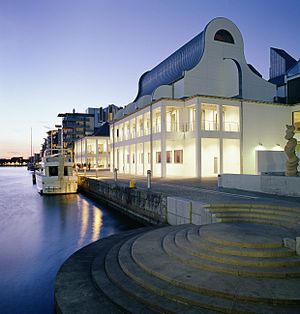
Kim Utzon / Udvalgte værker
Dunkers kulturhus i Helsingborg tegnet af Kim Utzon. Utzon modtog Eckersberg Medaillen for blandt andet dette bygningskompleks i 2001.